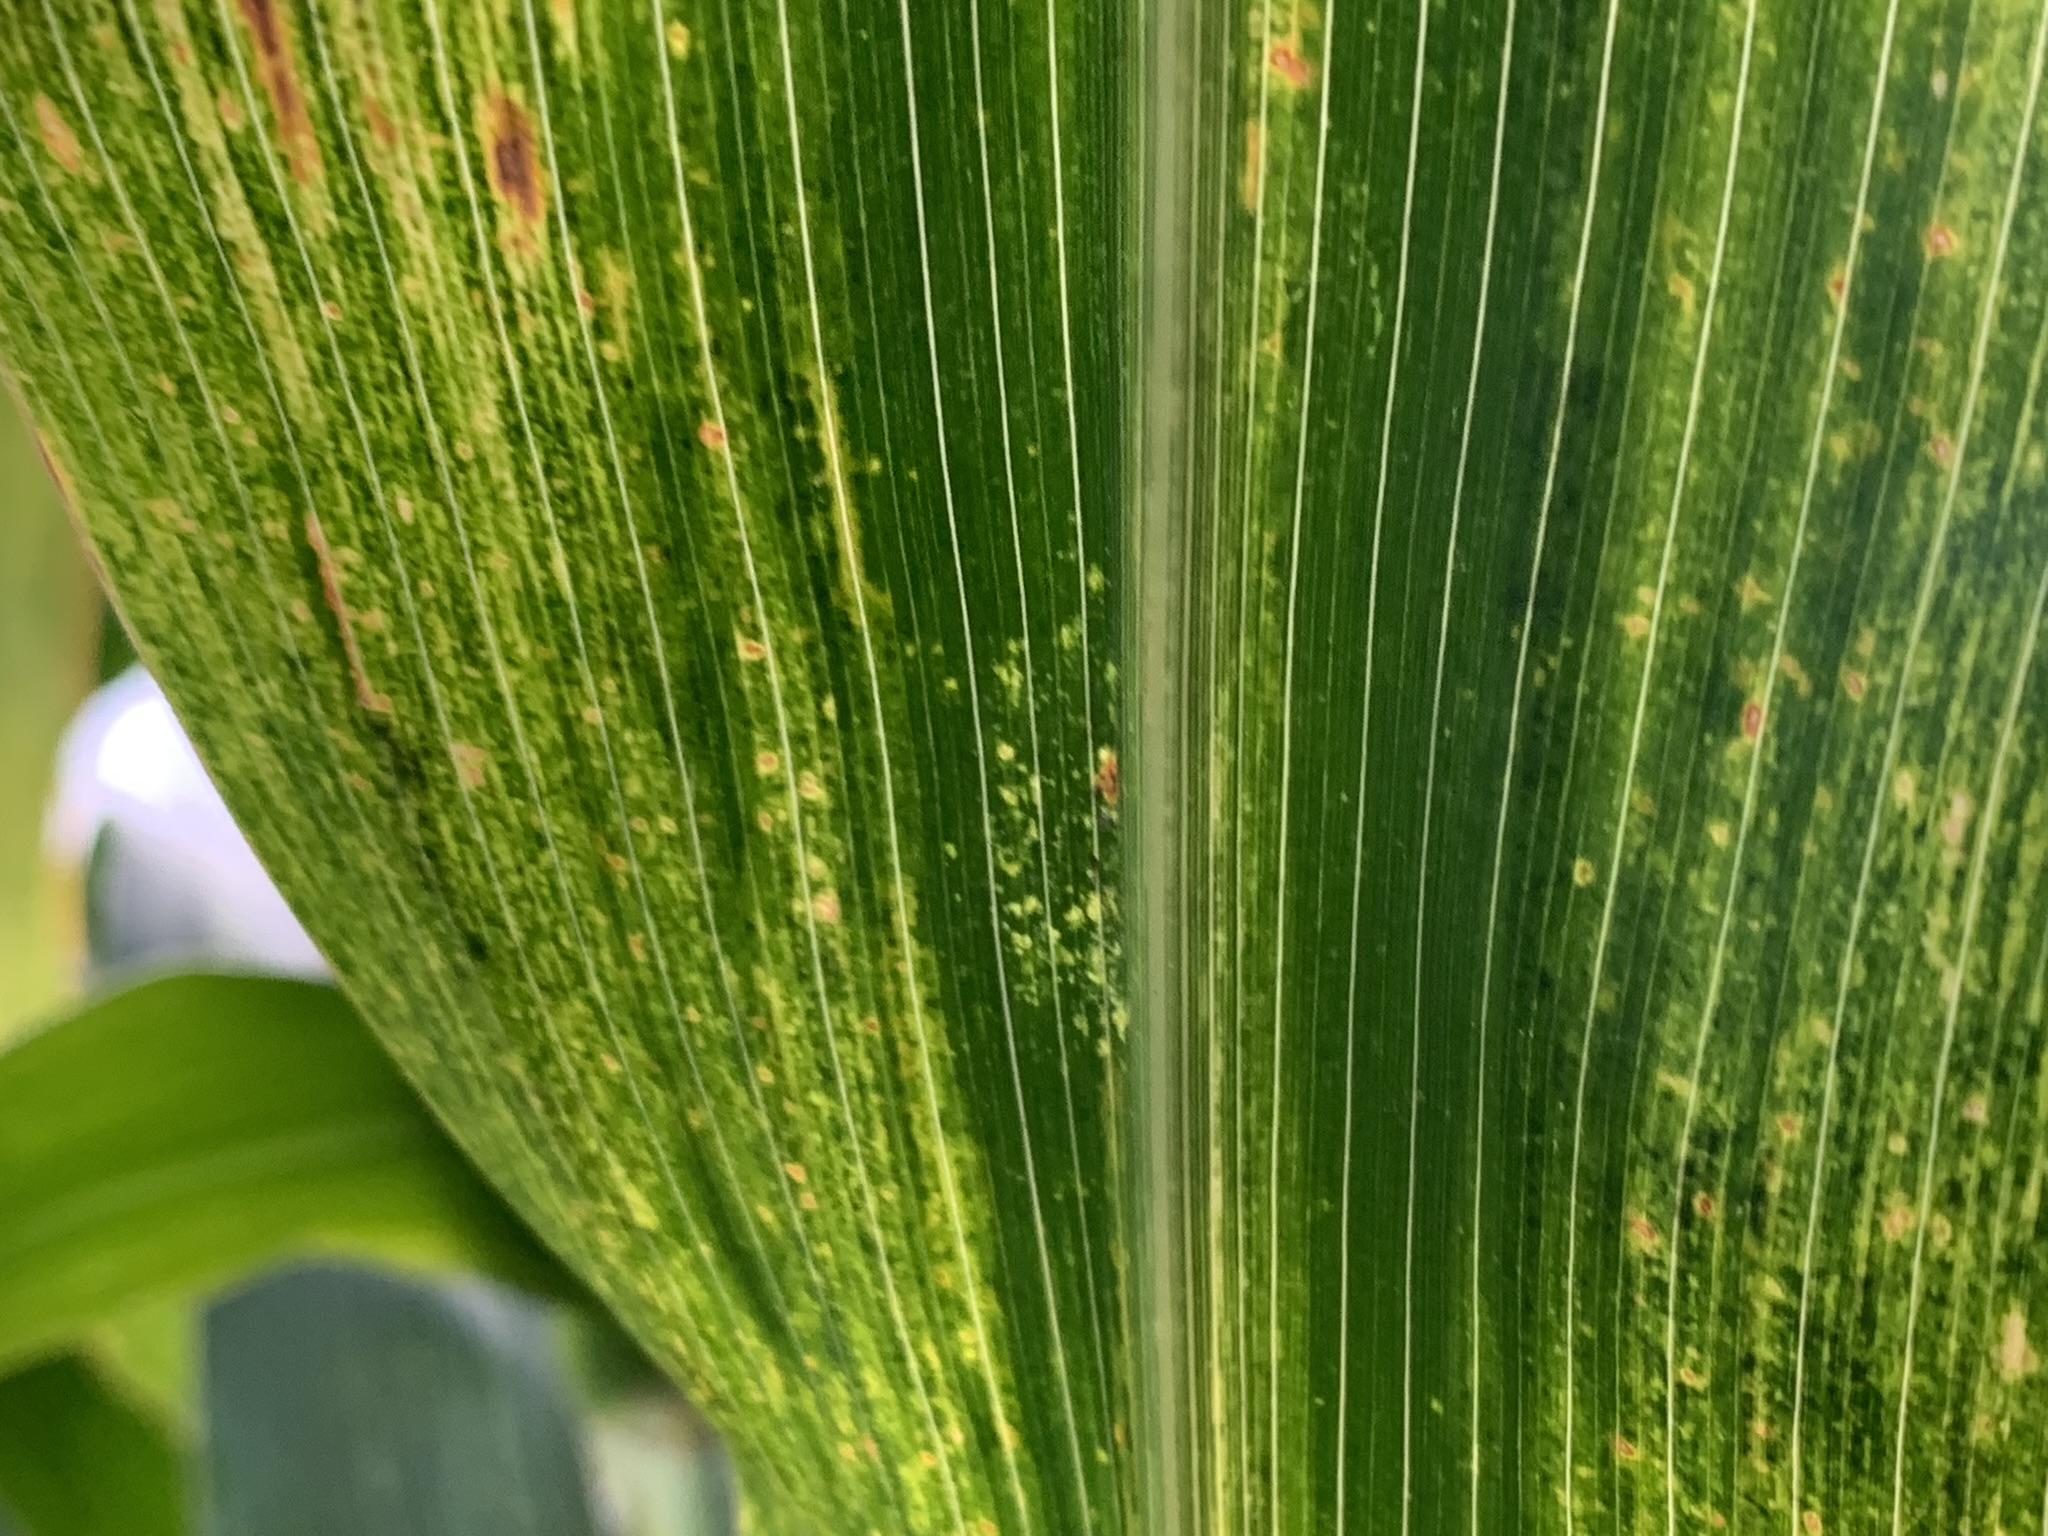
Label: MLN